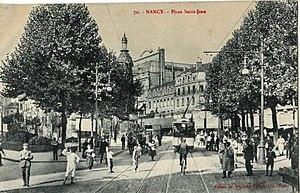
Carte postale ancienne éditée par Maison des Magasins réunis, n°70 :NANCY - Place Saint-Jean (actuelle place André-Maginot)
L’ancien réseau de tramway de Nancy est un réseau de tramway urbain composé à son apogée de sept lignes. D'abord hippomobile, le réseau sera intégralement électrifié en 1903. Il desservait Nancy et sa banlieue, poussant jusqu'à Pompey, Pont-Saint-Vincent et Dombasle, ces deux derniers terminus étant exploités jusqu'en 1919 par une compagnie annexe, la Compagnie des tramways suburbains.
La place André-Maginot est une place sise au centre de la ville de Nancy, dans le département de Meurthe-et-Moselle, en région Lorraine.